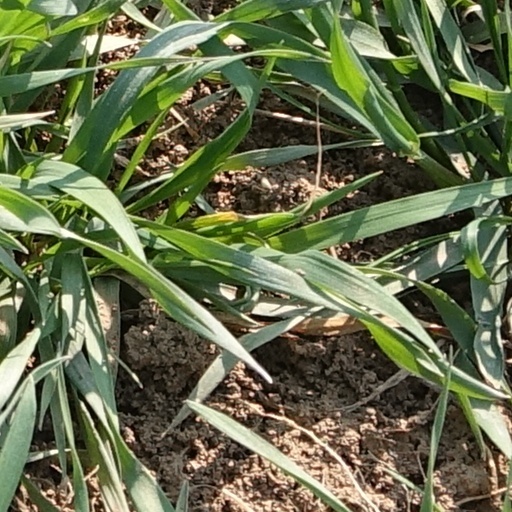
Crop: wheat